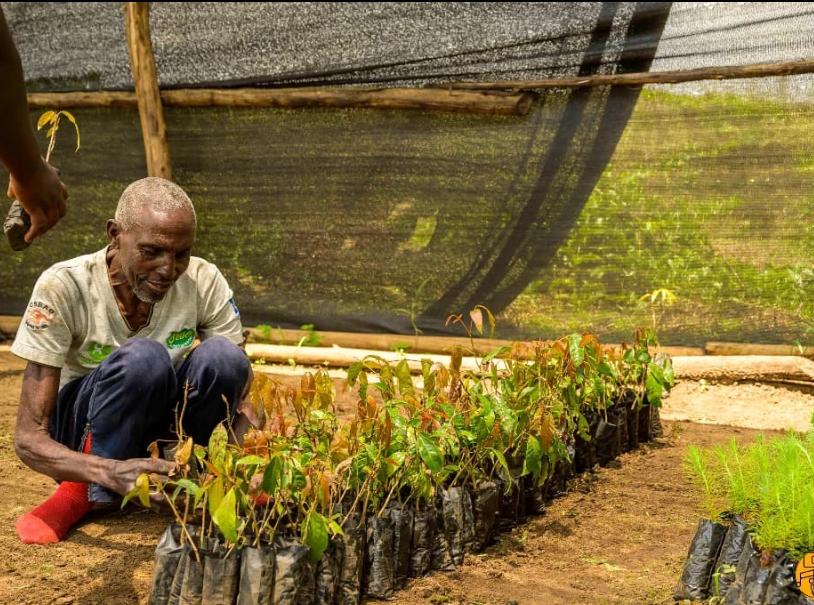
Mwanaume mzee anayejihusisha na kazi ya kupanda vitalu, ameketi kando ya miti ambayo alisia na sasa miche yake inakauka, kutokana na upungufu mkubwa wa umwagiliaji wa maji.